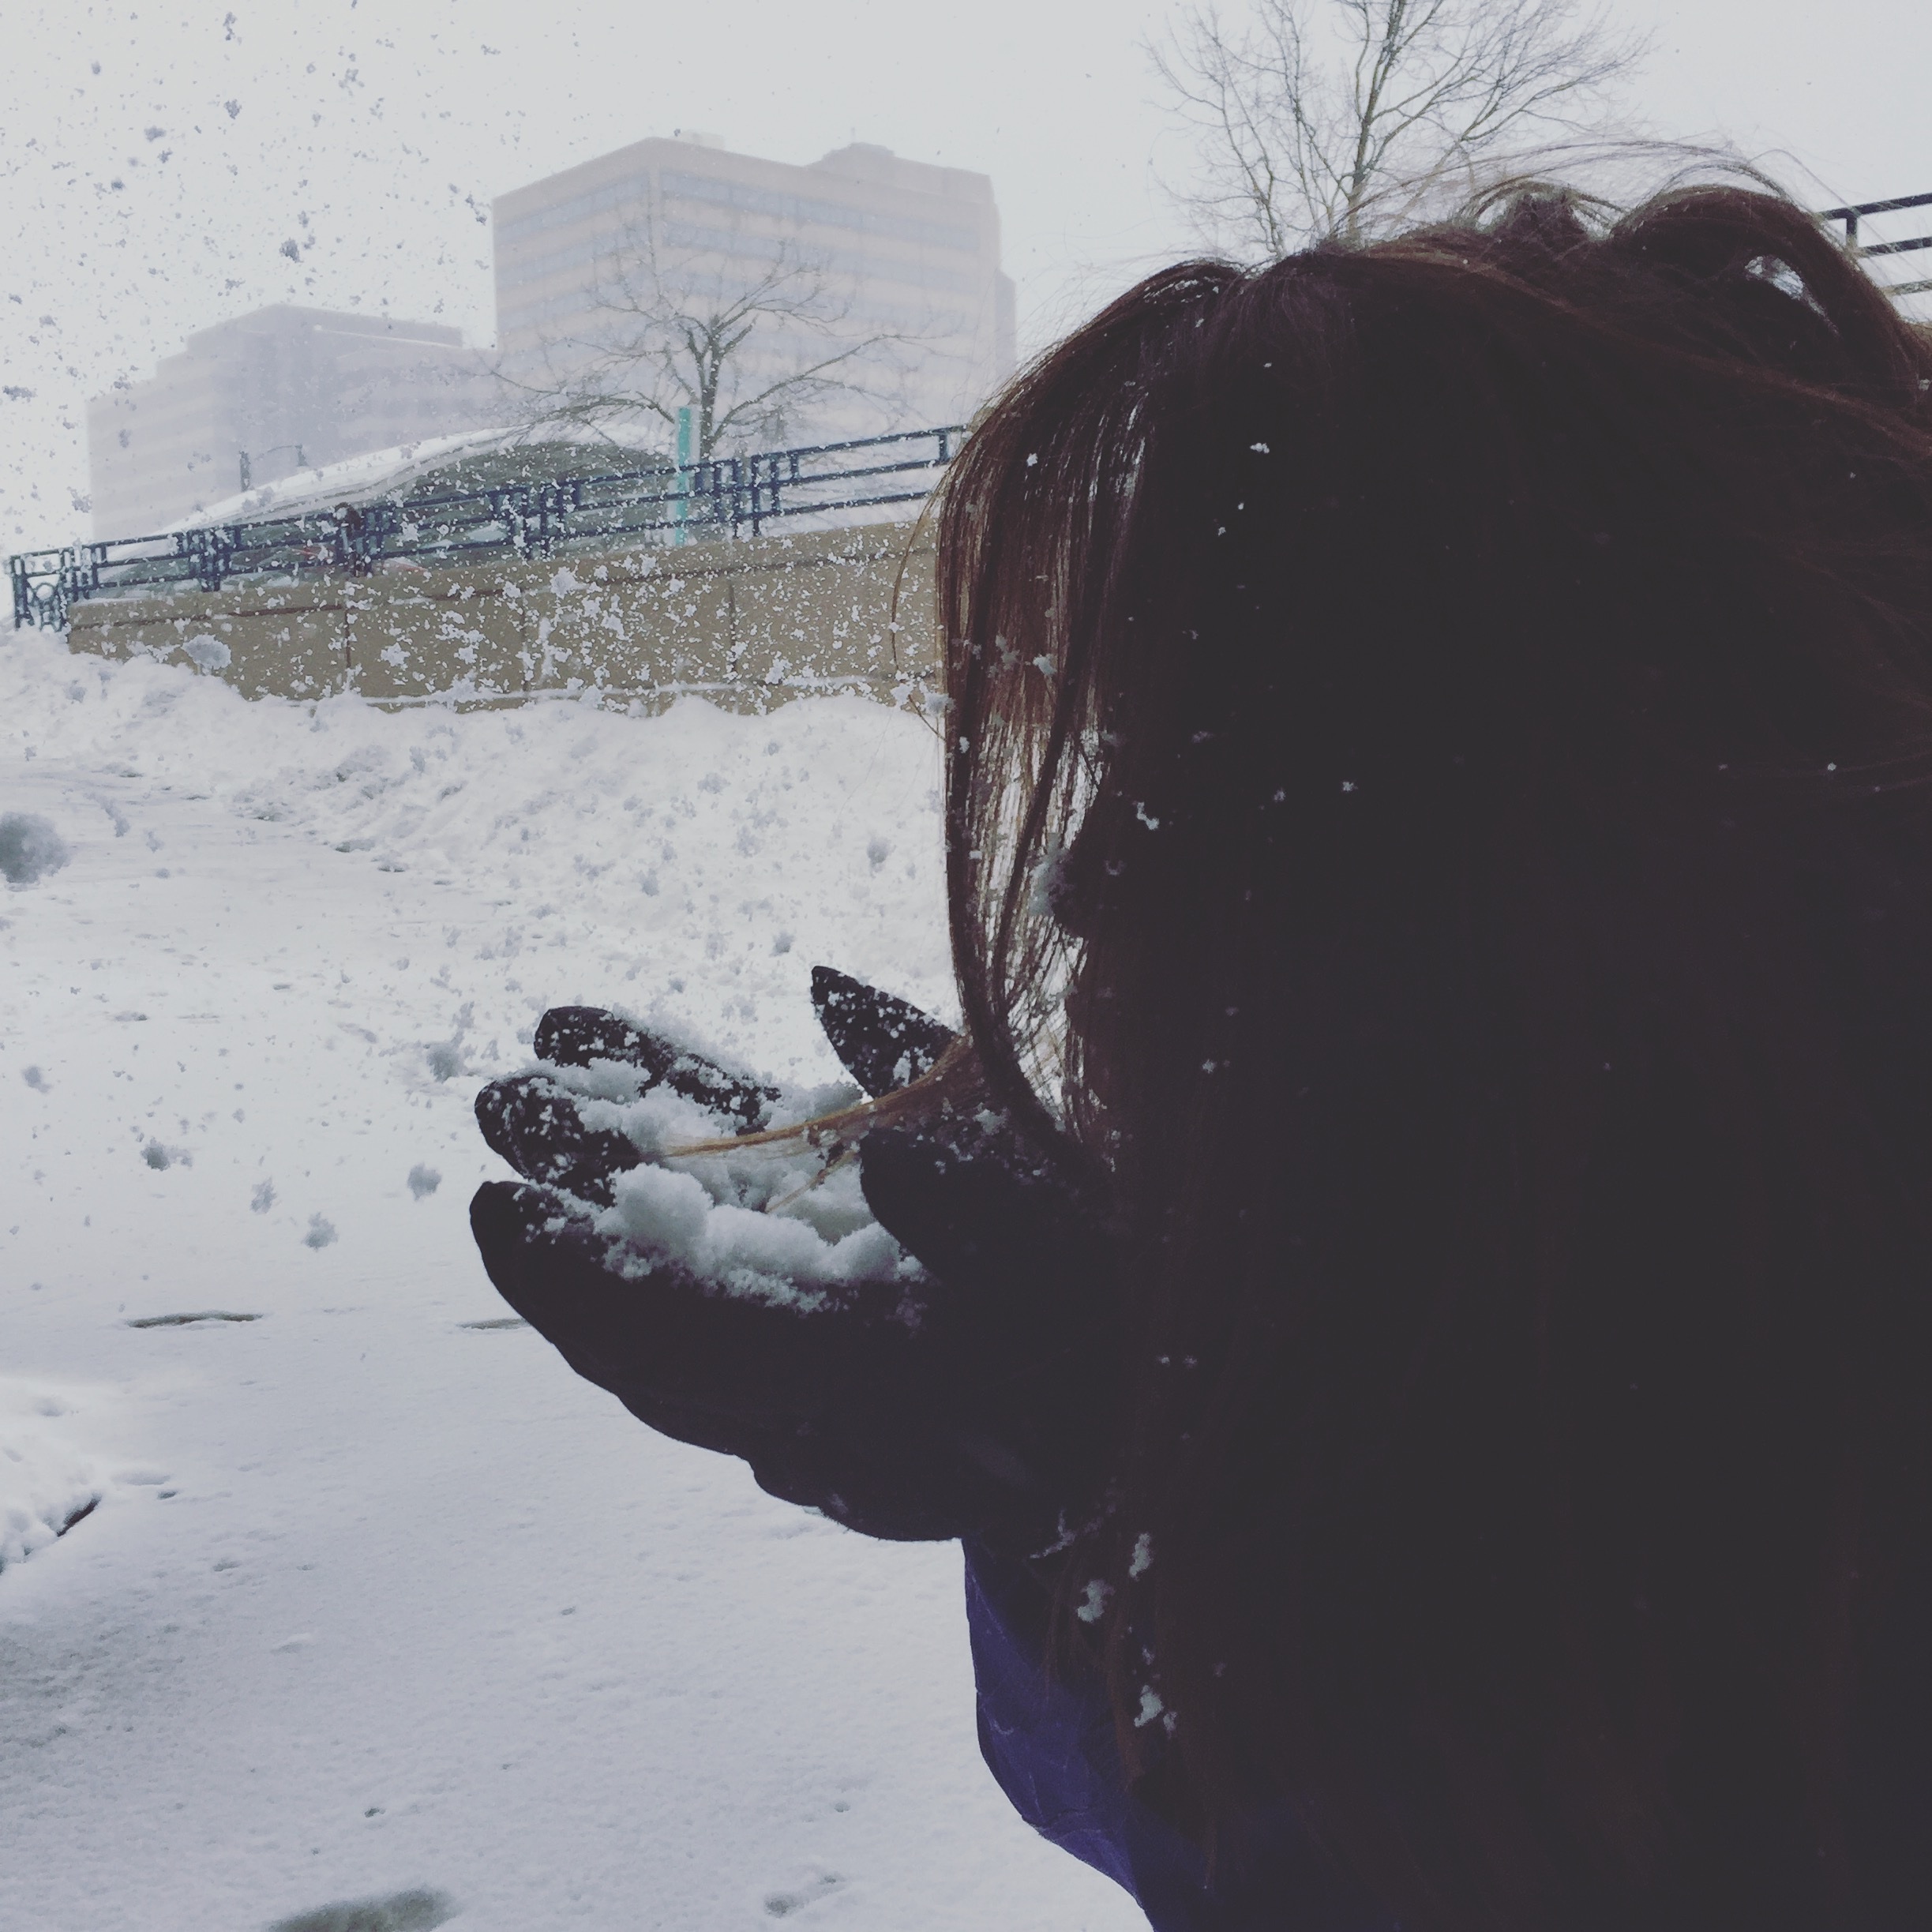
snow, winter, ice, weather, season, freezing